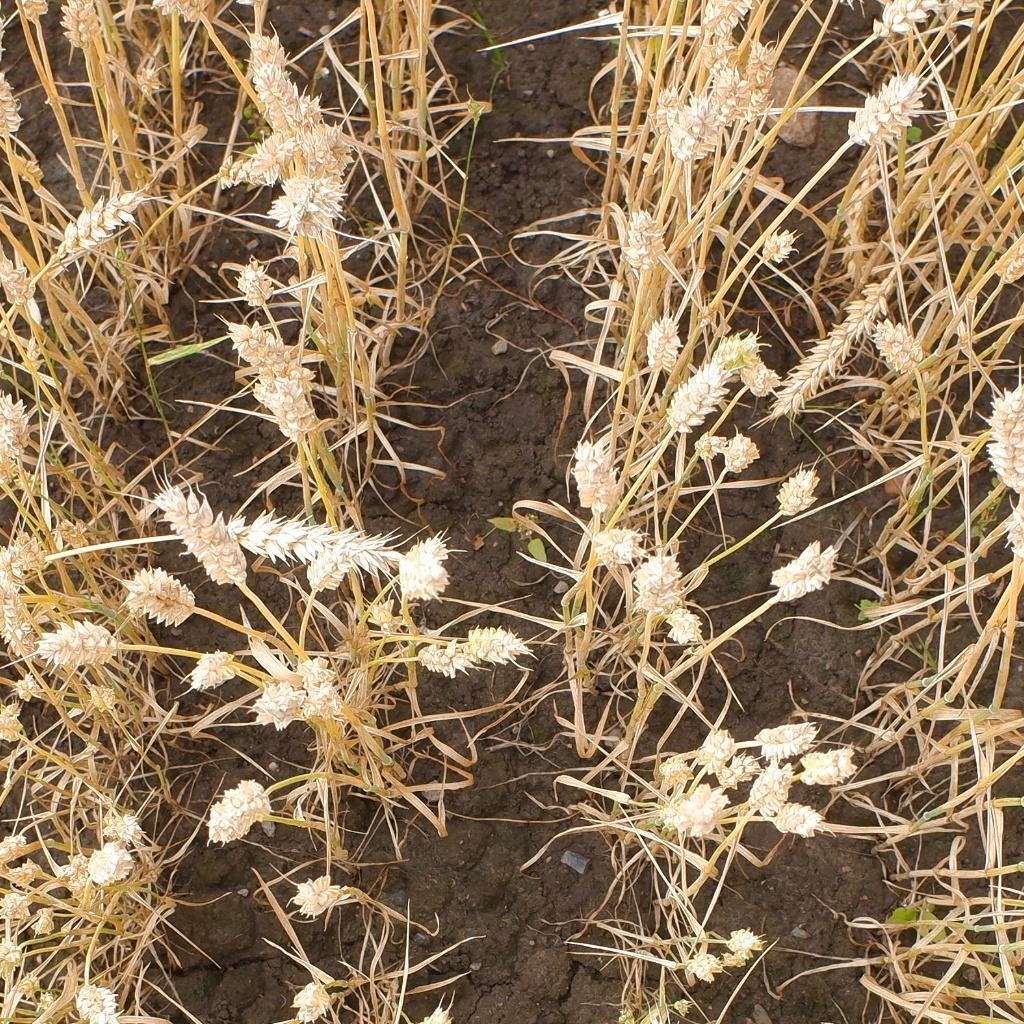
Country: Norway
Location: NMBU
Wheat development stage: Filling